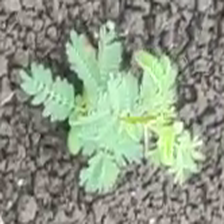
Weed species: Dwarf_cassia_(Chamaecrista pumila)